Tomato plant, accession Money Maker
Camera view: bottom (45 deg); turntable rotation: 270 degrees
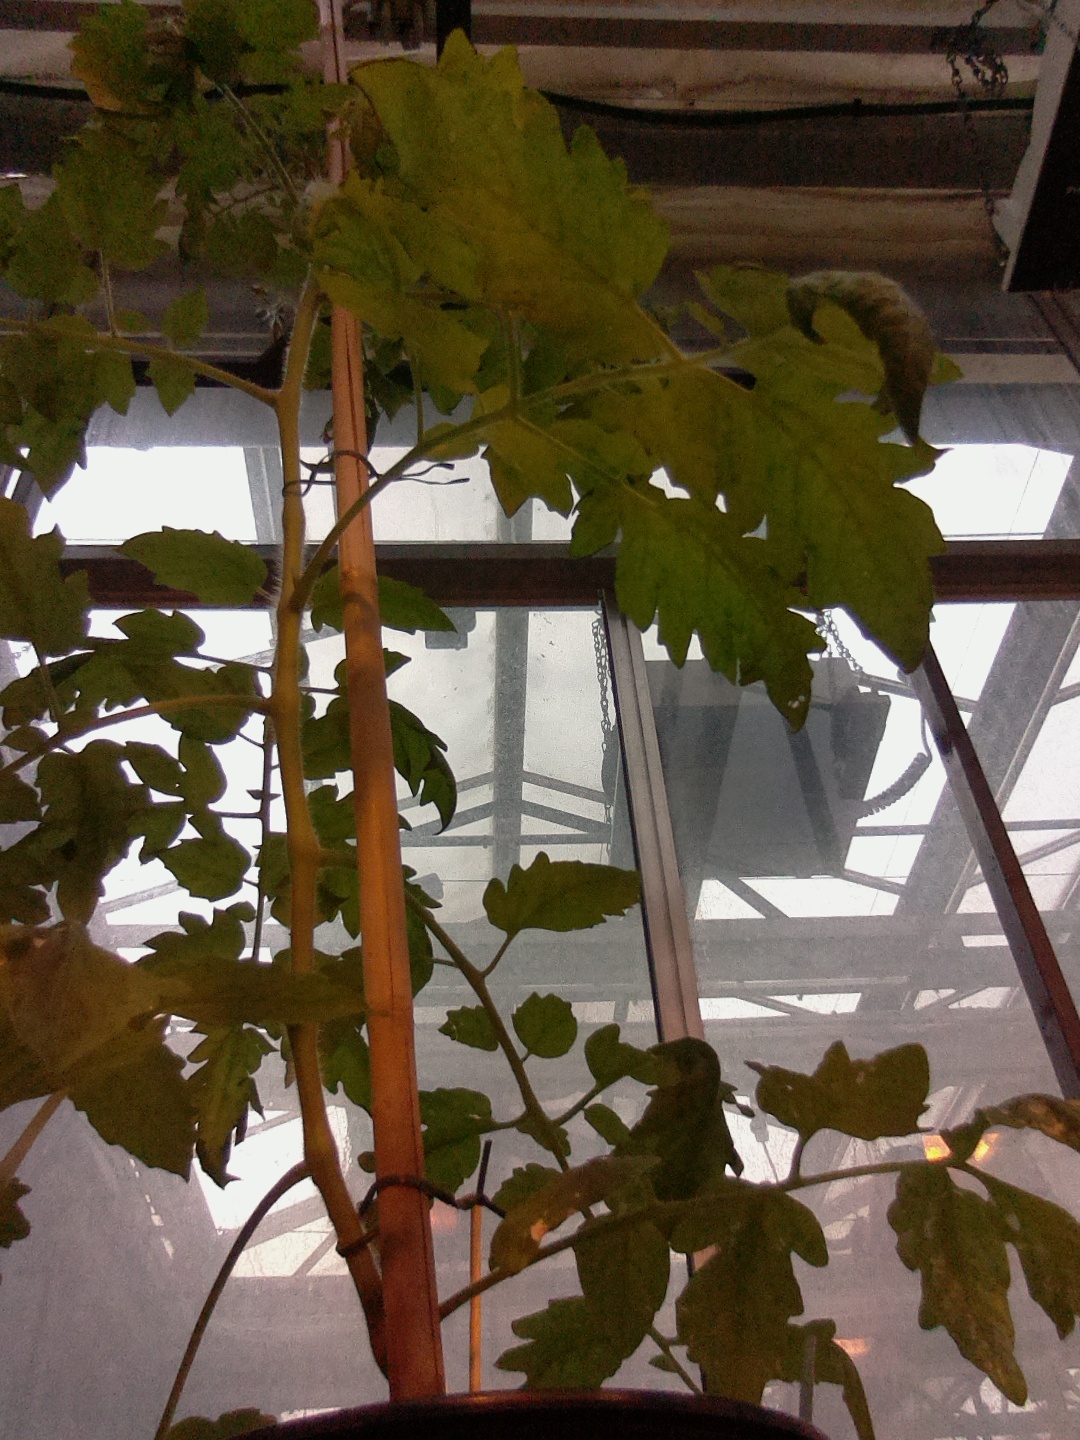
BBCH growth stage 61: 10%-20% of flowers open